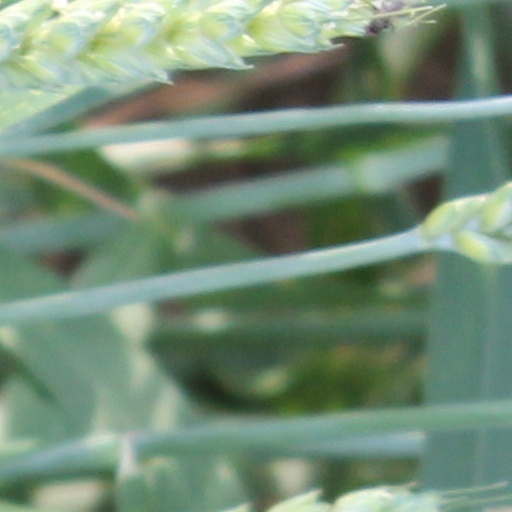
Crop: wheat